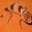
Label: lizard